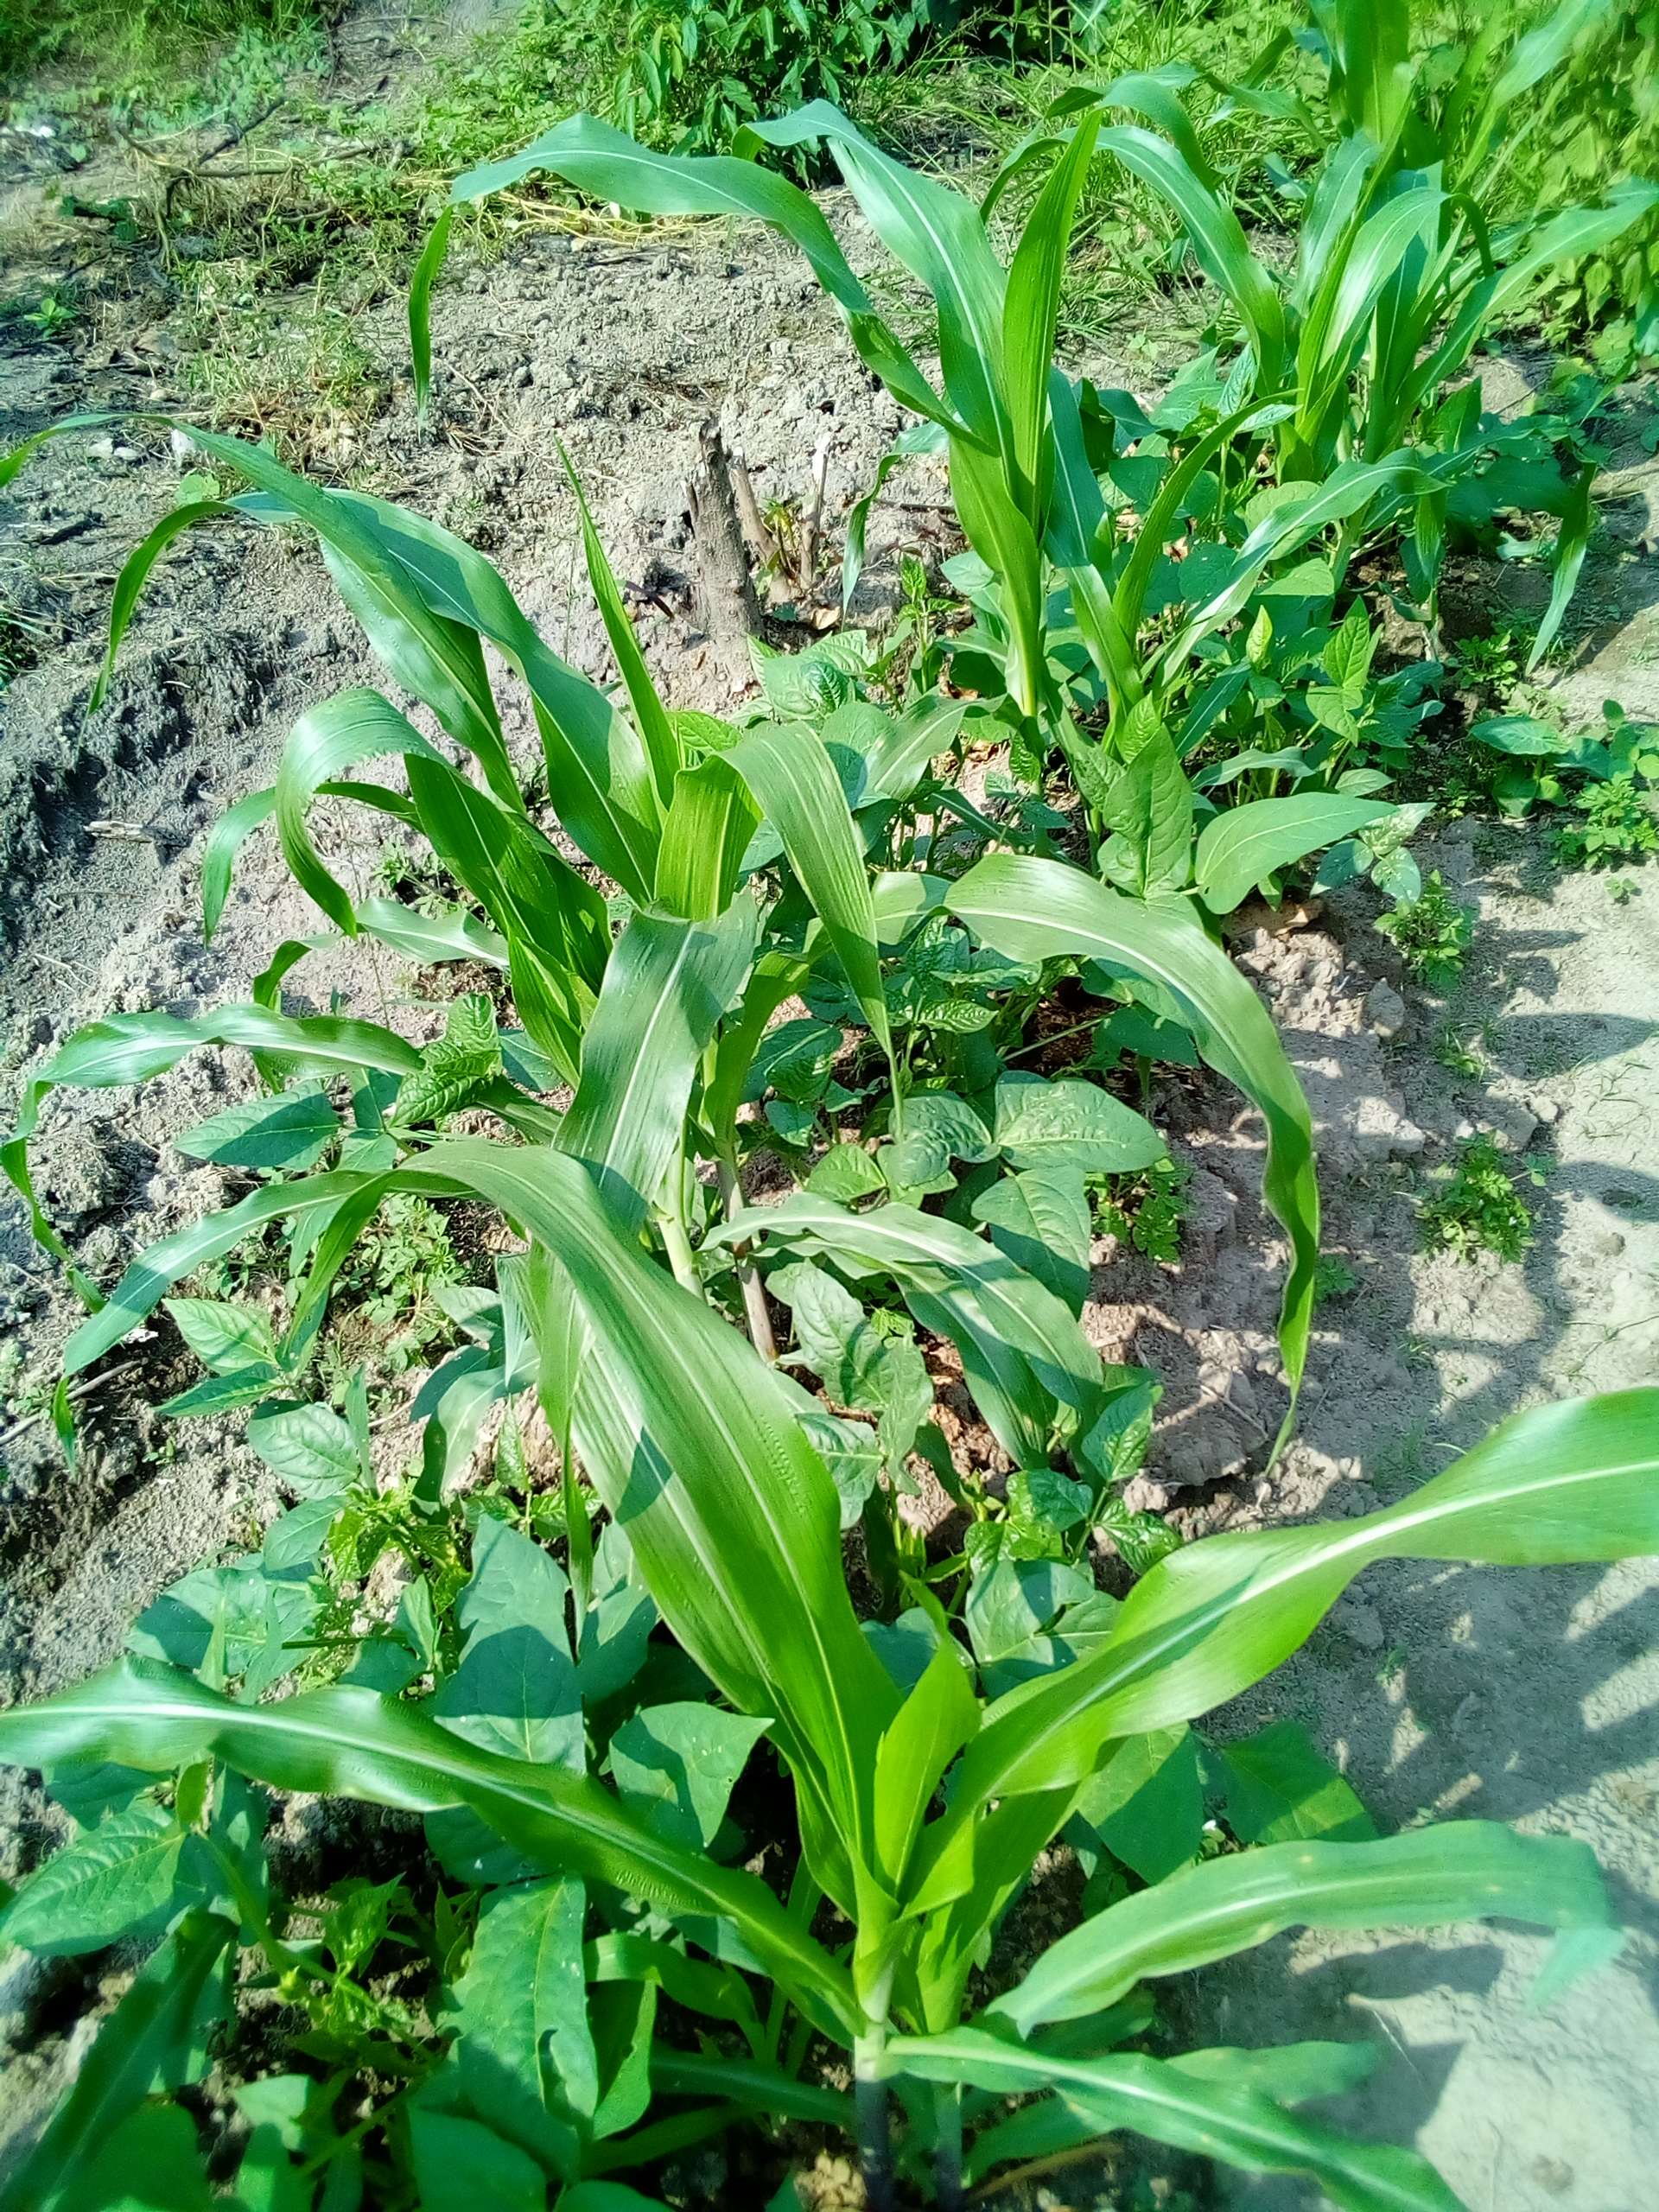
Label: healthy